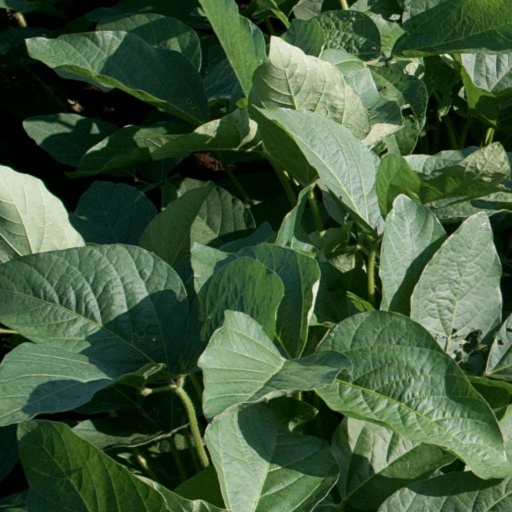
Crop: soybean